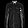
Label: Shirt